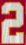
Number: 2